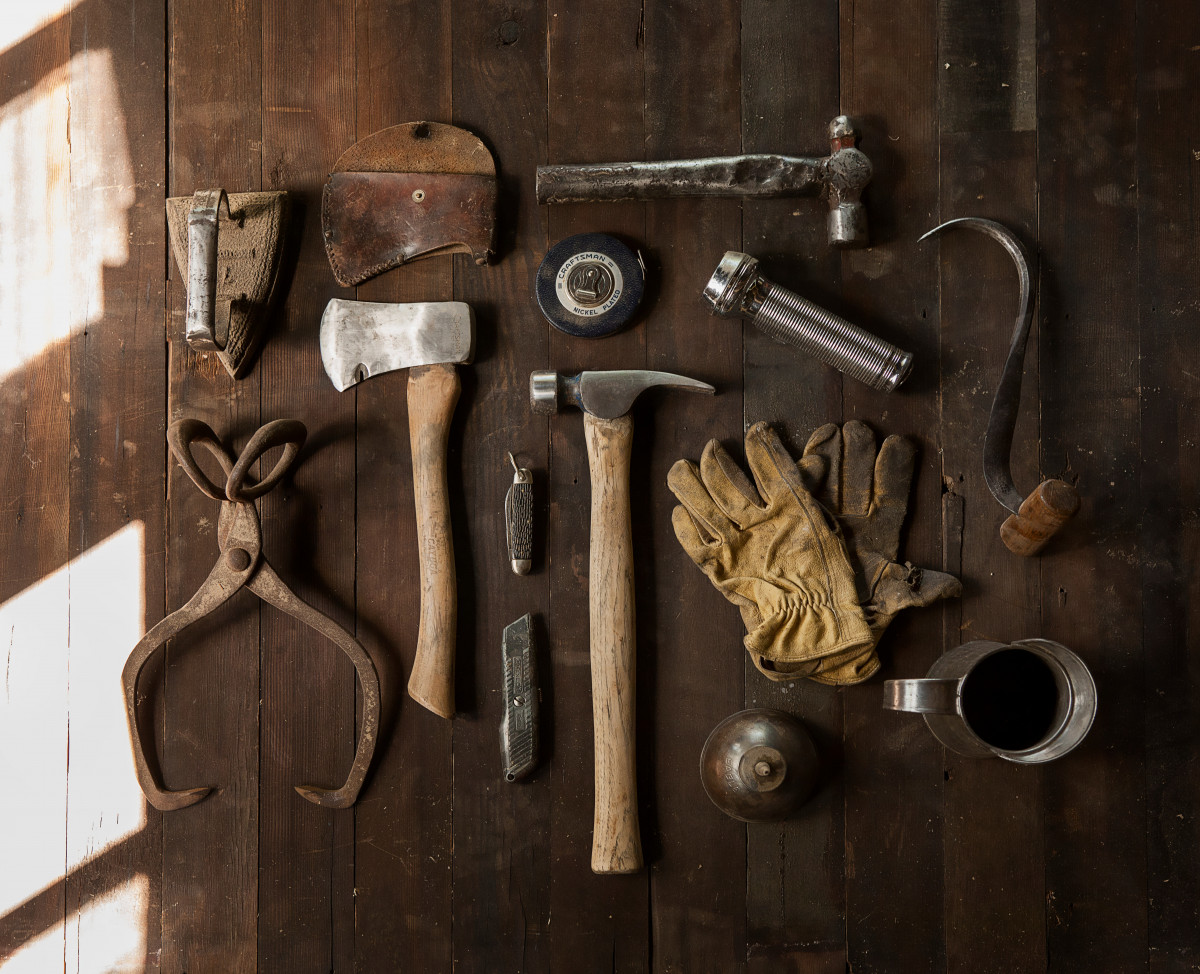
Tags: toolkit, collection, things, hammer, furniture, weapon, gun, iron